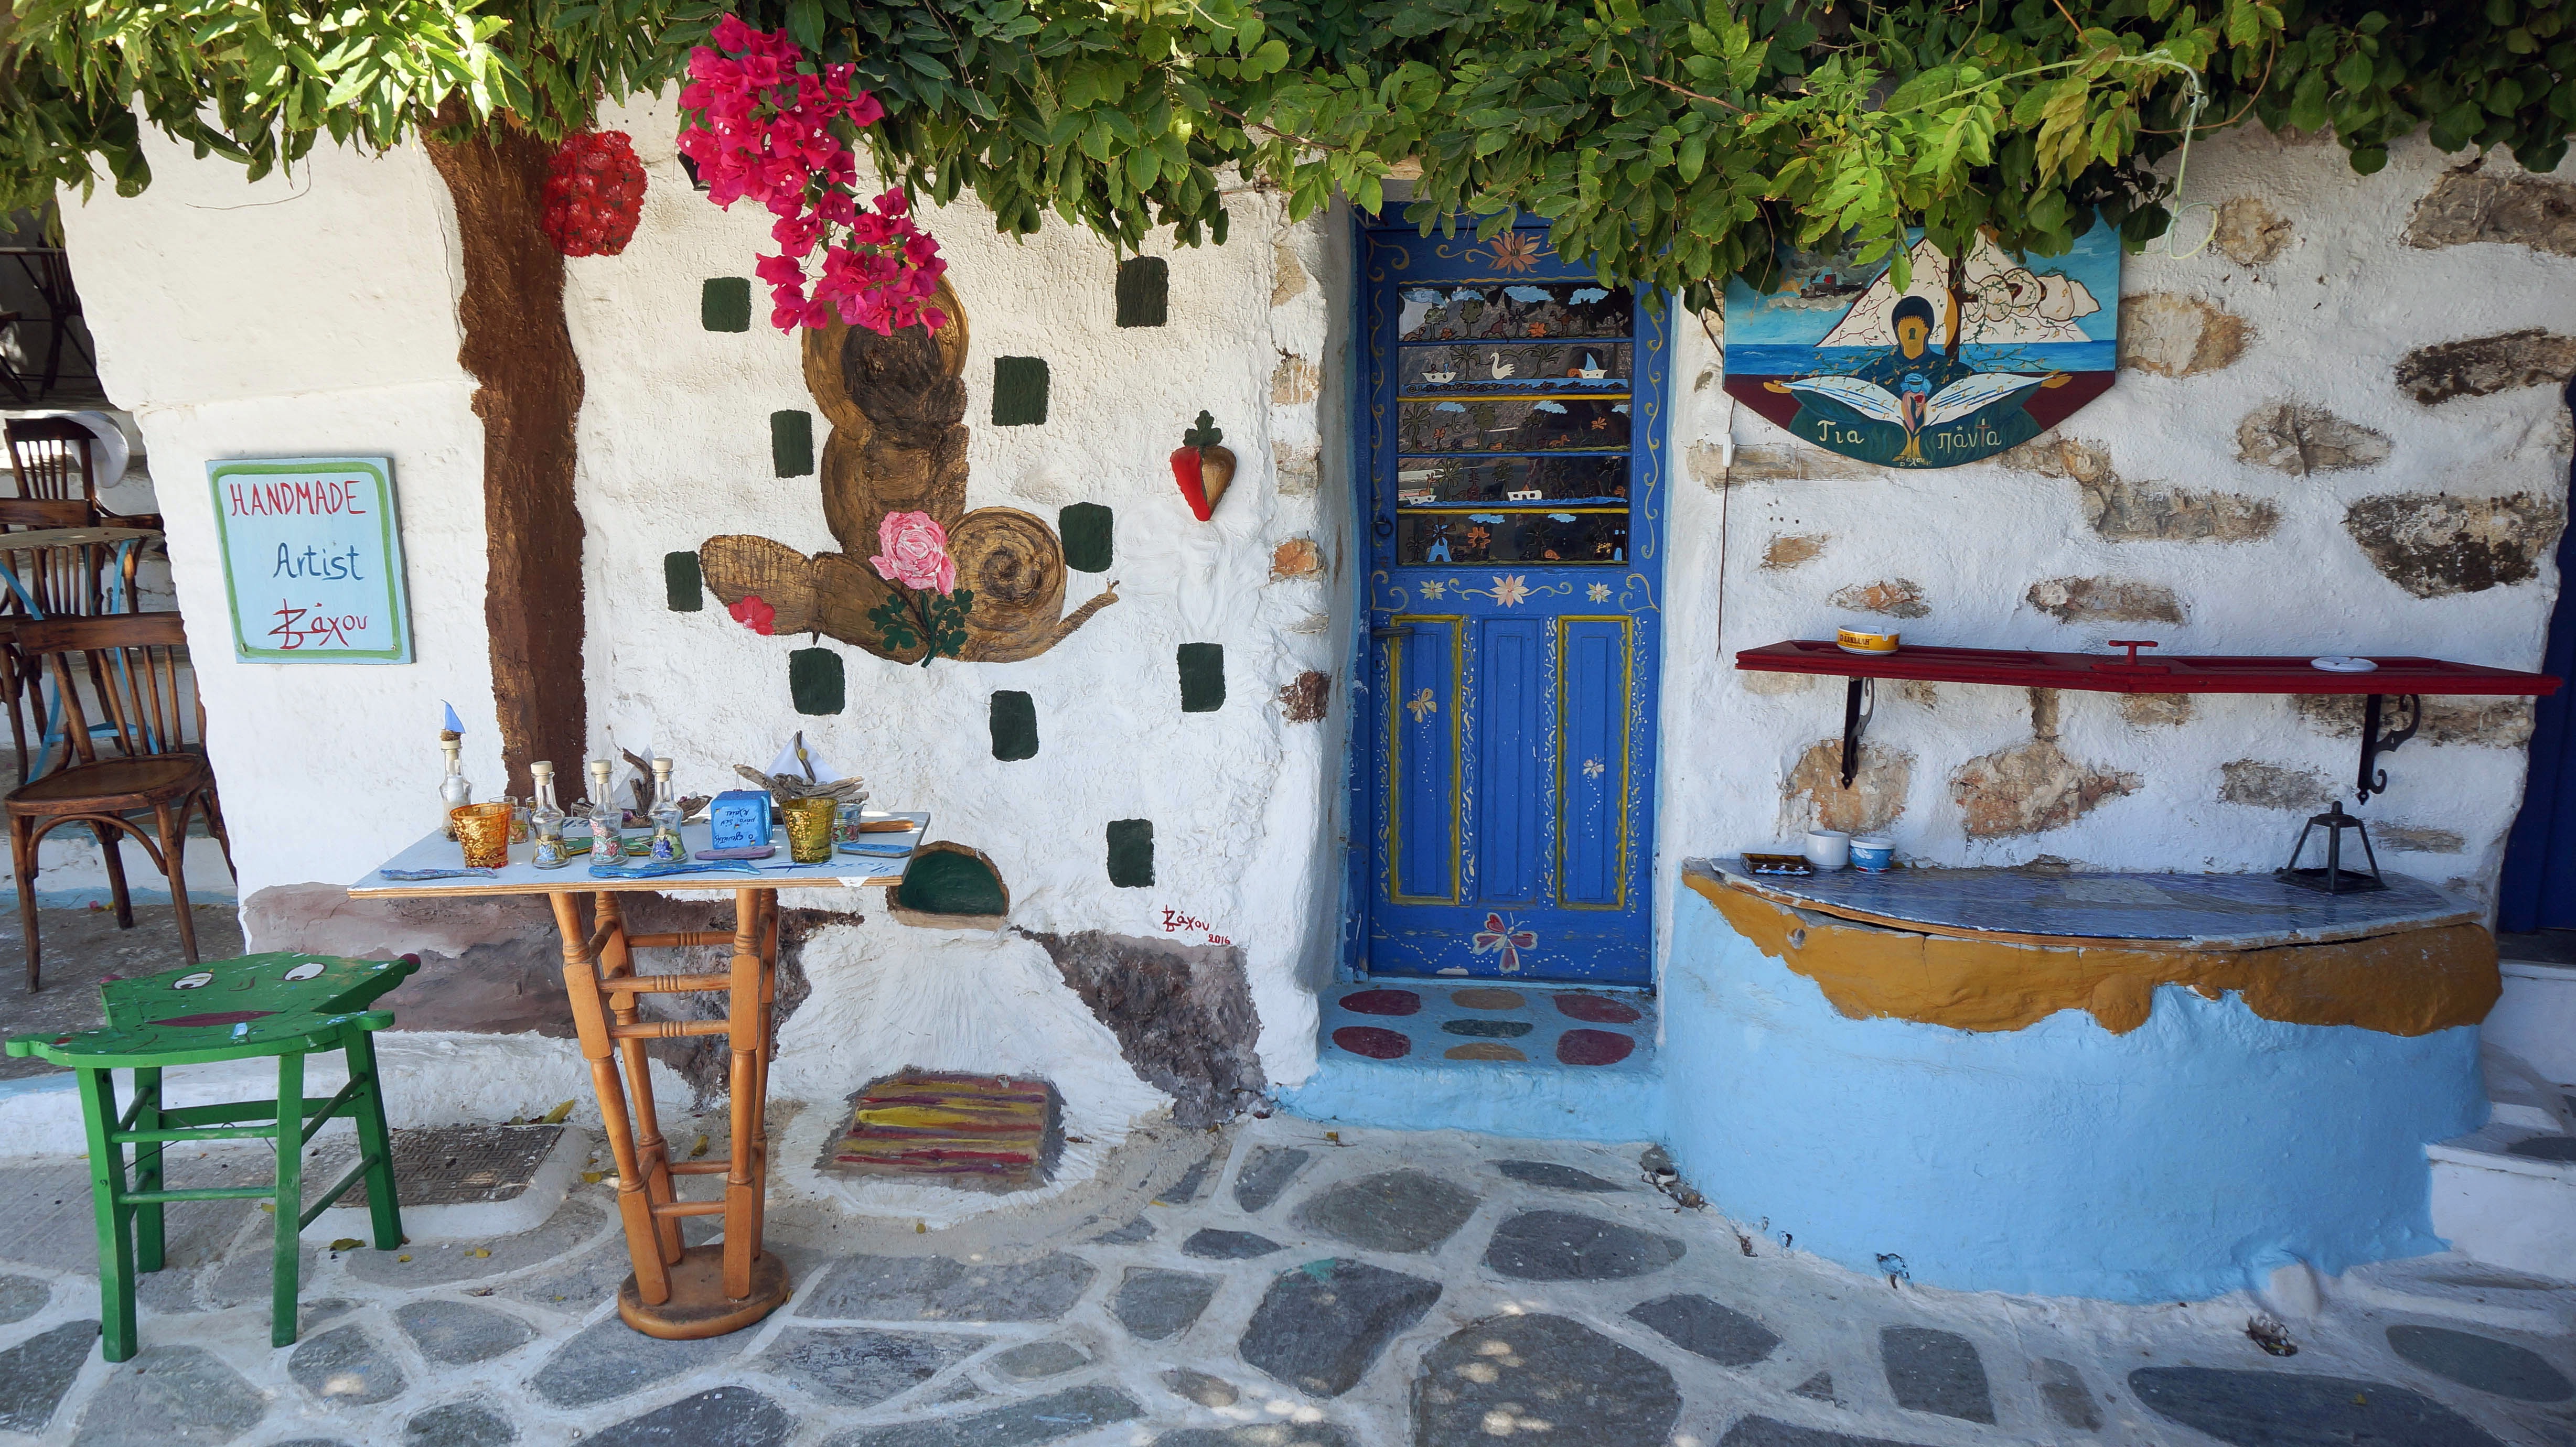
summer, idyllic, holiday, blue, old town, art, colors, mural, greece, amorgos, greek island